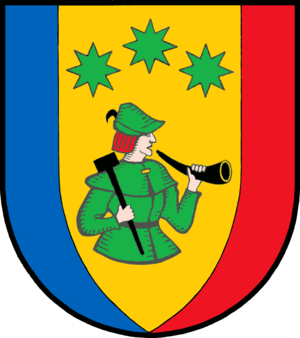
Panten est une commune allemande du Schleswig-Holstein, située dans l'arrondissement du duché de Lauenbourg, à six kilomètres au nord-ouest de la ville de Mölln. Panten est l'une des 25 communes de l'Amt Sandesneben-Nusse dont le siège est à Sandesneben.